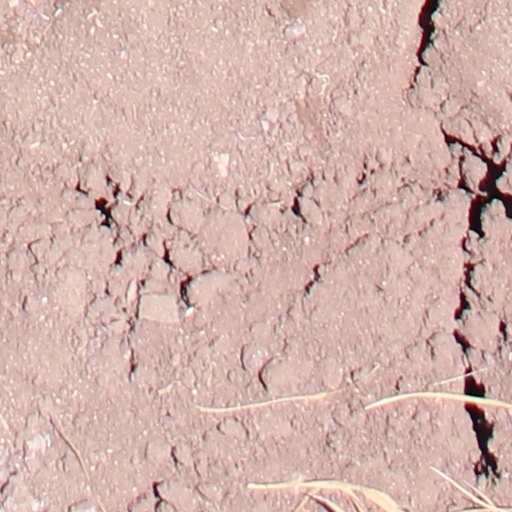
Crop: wheat